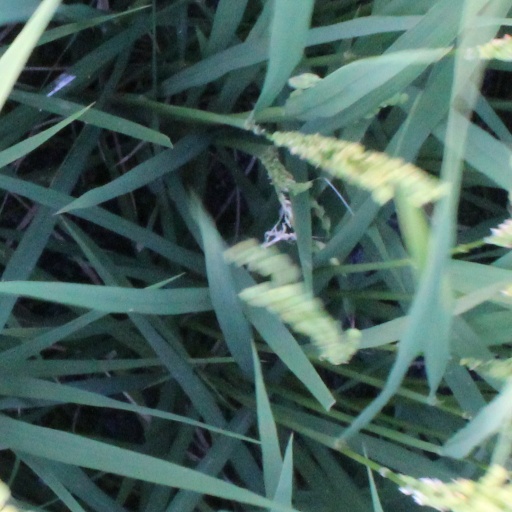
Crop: rice